Tramp

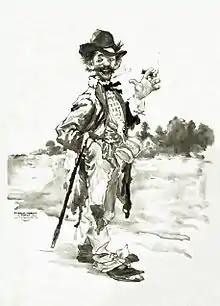
A romanticized tramp depicted in an 1899 U.S. poster

A tramp is a long-term homeless person who travels from place to place as a vagrant, traditionally walking all year round.